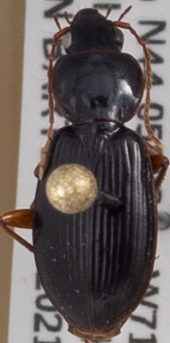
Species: Synuchus impunctatus
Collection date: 2021-07-28
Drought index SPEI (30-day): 1.184
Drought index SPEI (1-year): -1.034
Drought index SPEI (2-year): -0.62